Richard Siddins

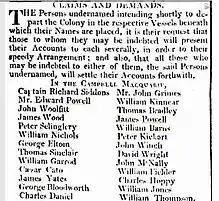
Campbell Macquarie crew list

Richard Siddins was one of the earliest and best known merchant sea captains sailing out of Port Jackson.